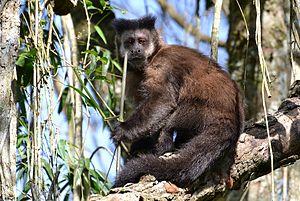
Le parc national d'Iguazú est un parc national d'Argentine, et s'étend sur plus de 67 620 hectares. Il se trouve à l'extrémité nord-est du pays, au nord de la province de Misiones.